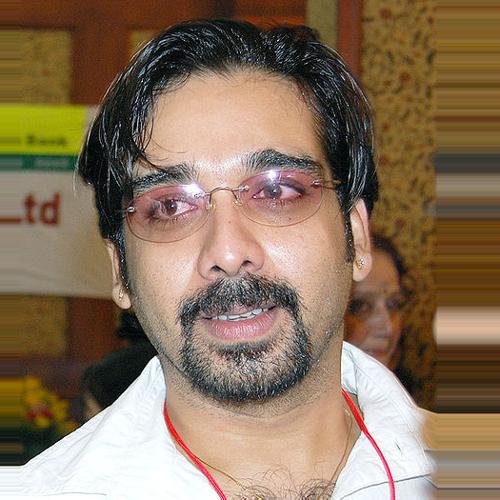
Age: 38